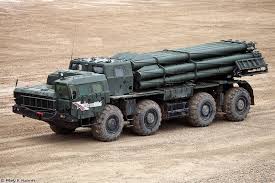
Label: Tornado